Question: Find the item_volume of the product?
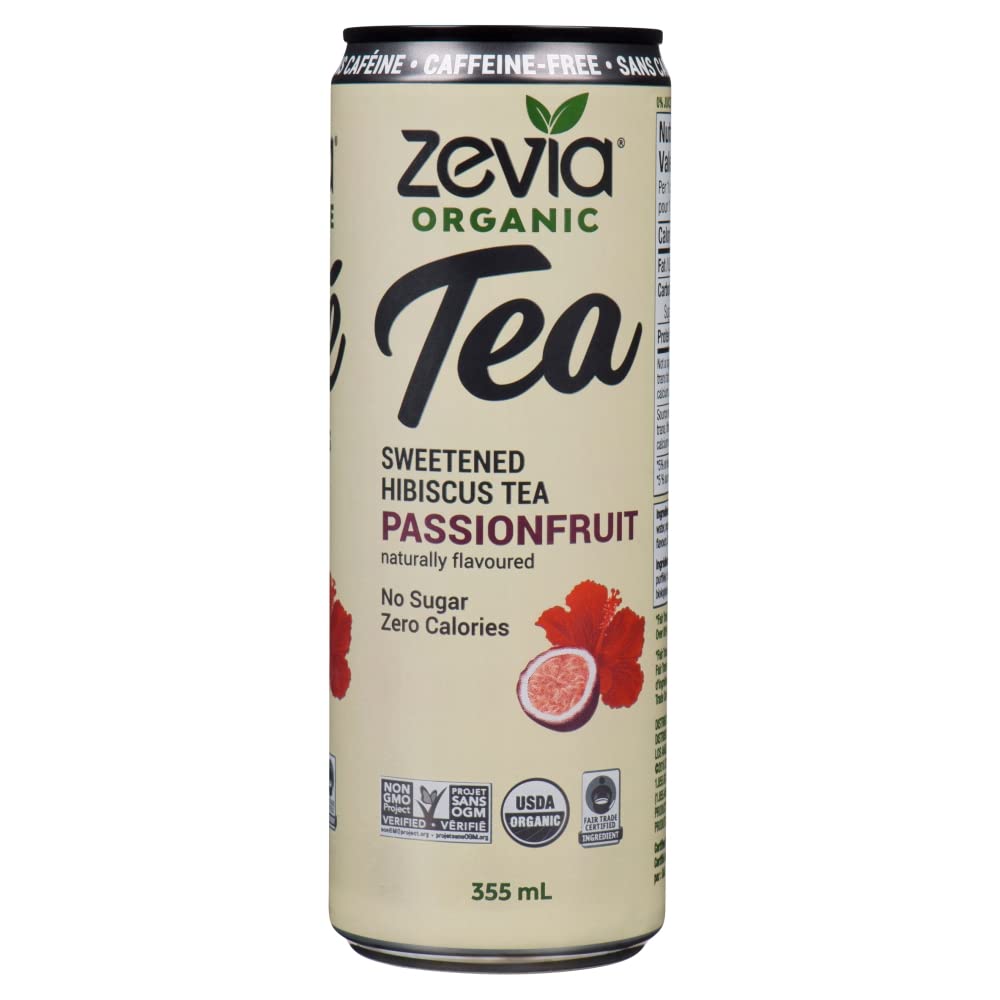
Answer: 355.0 millilitre